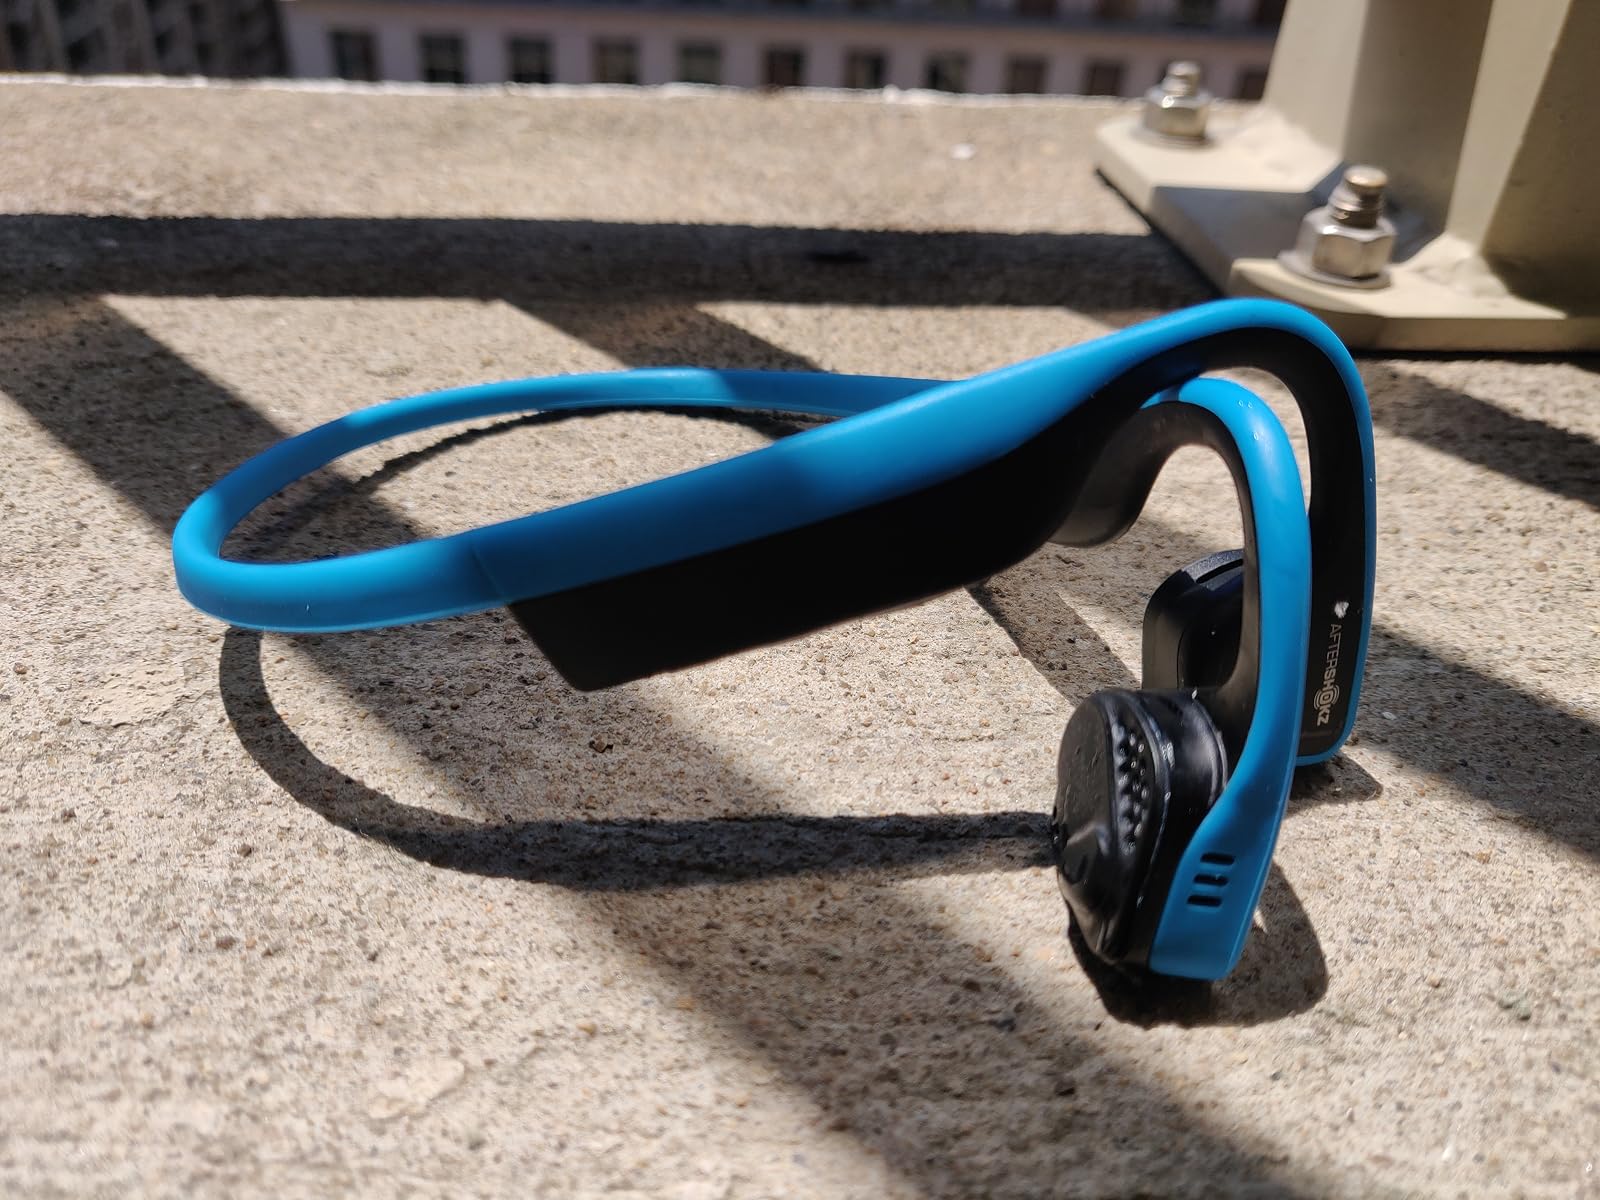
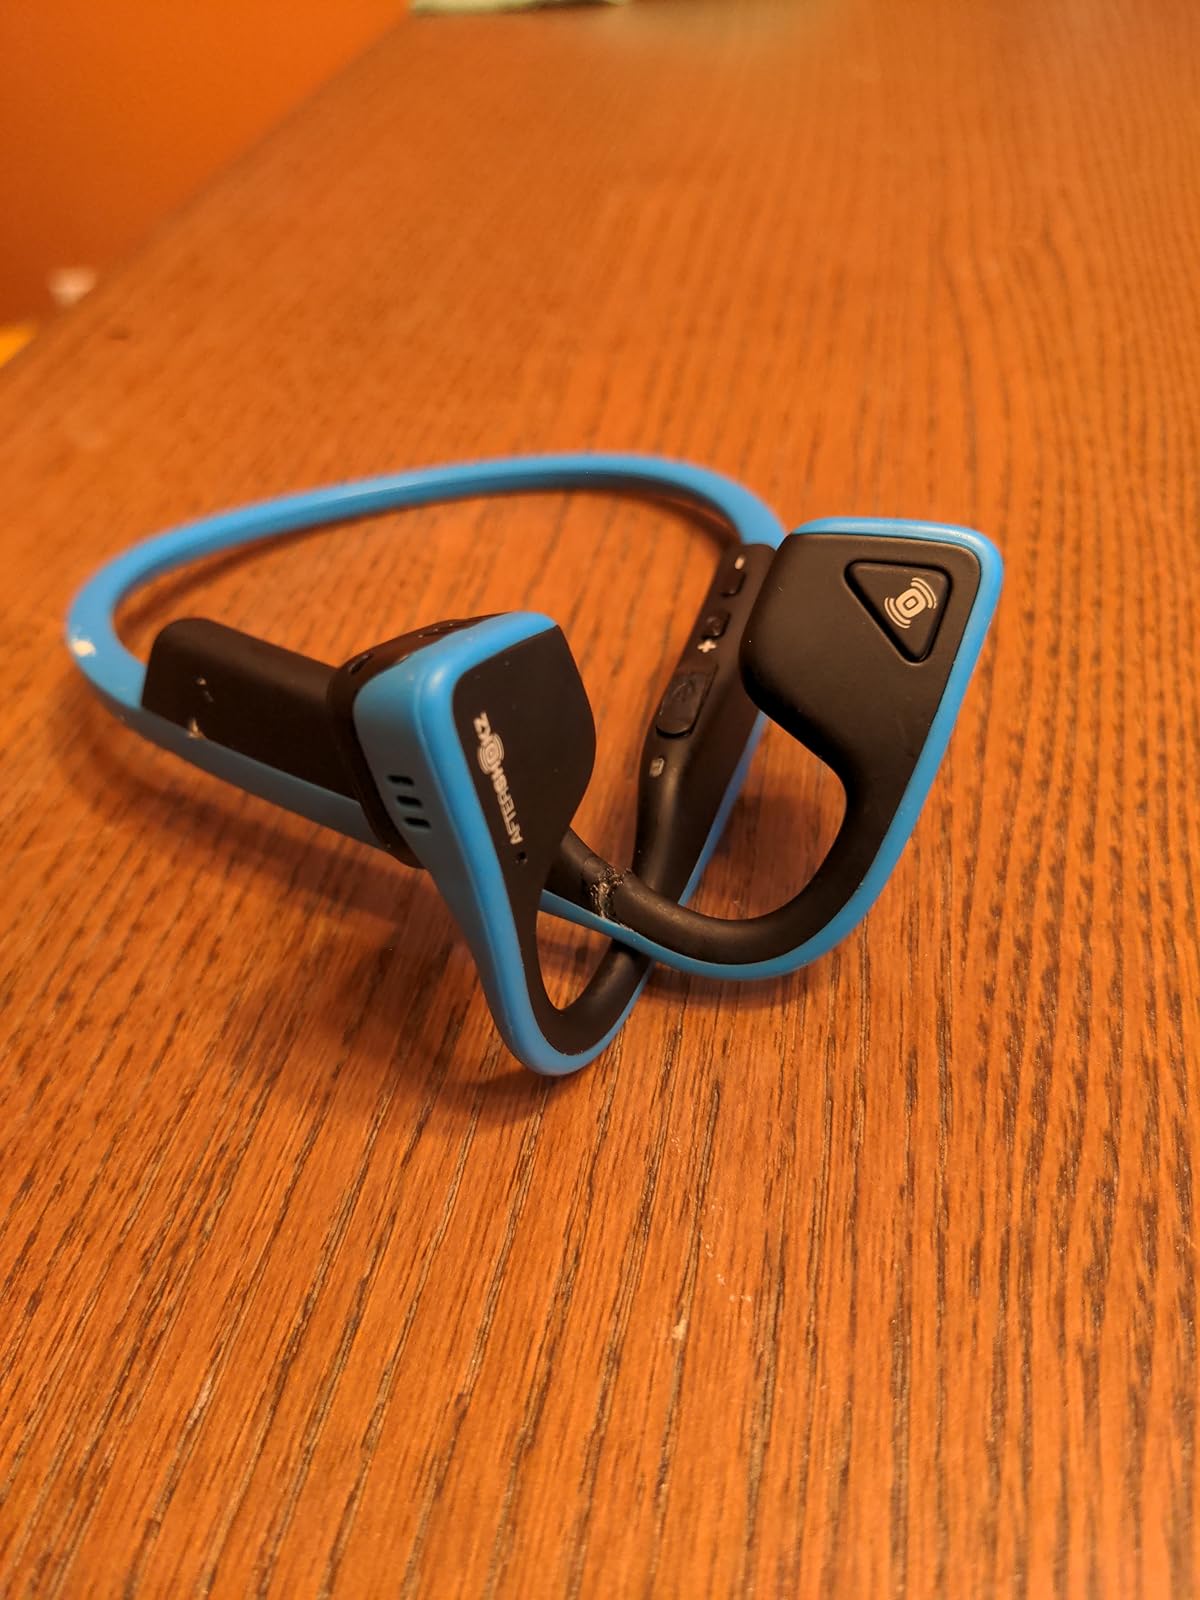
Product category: headphones
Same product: yes